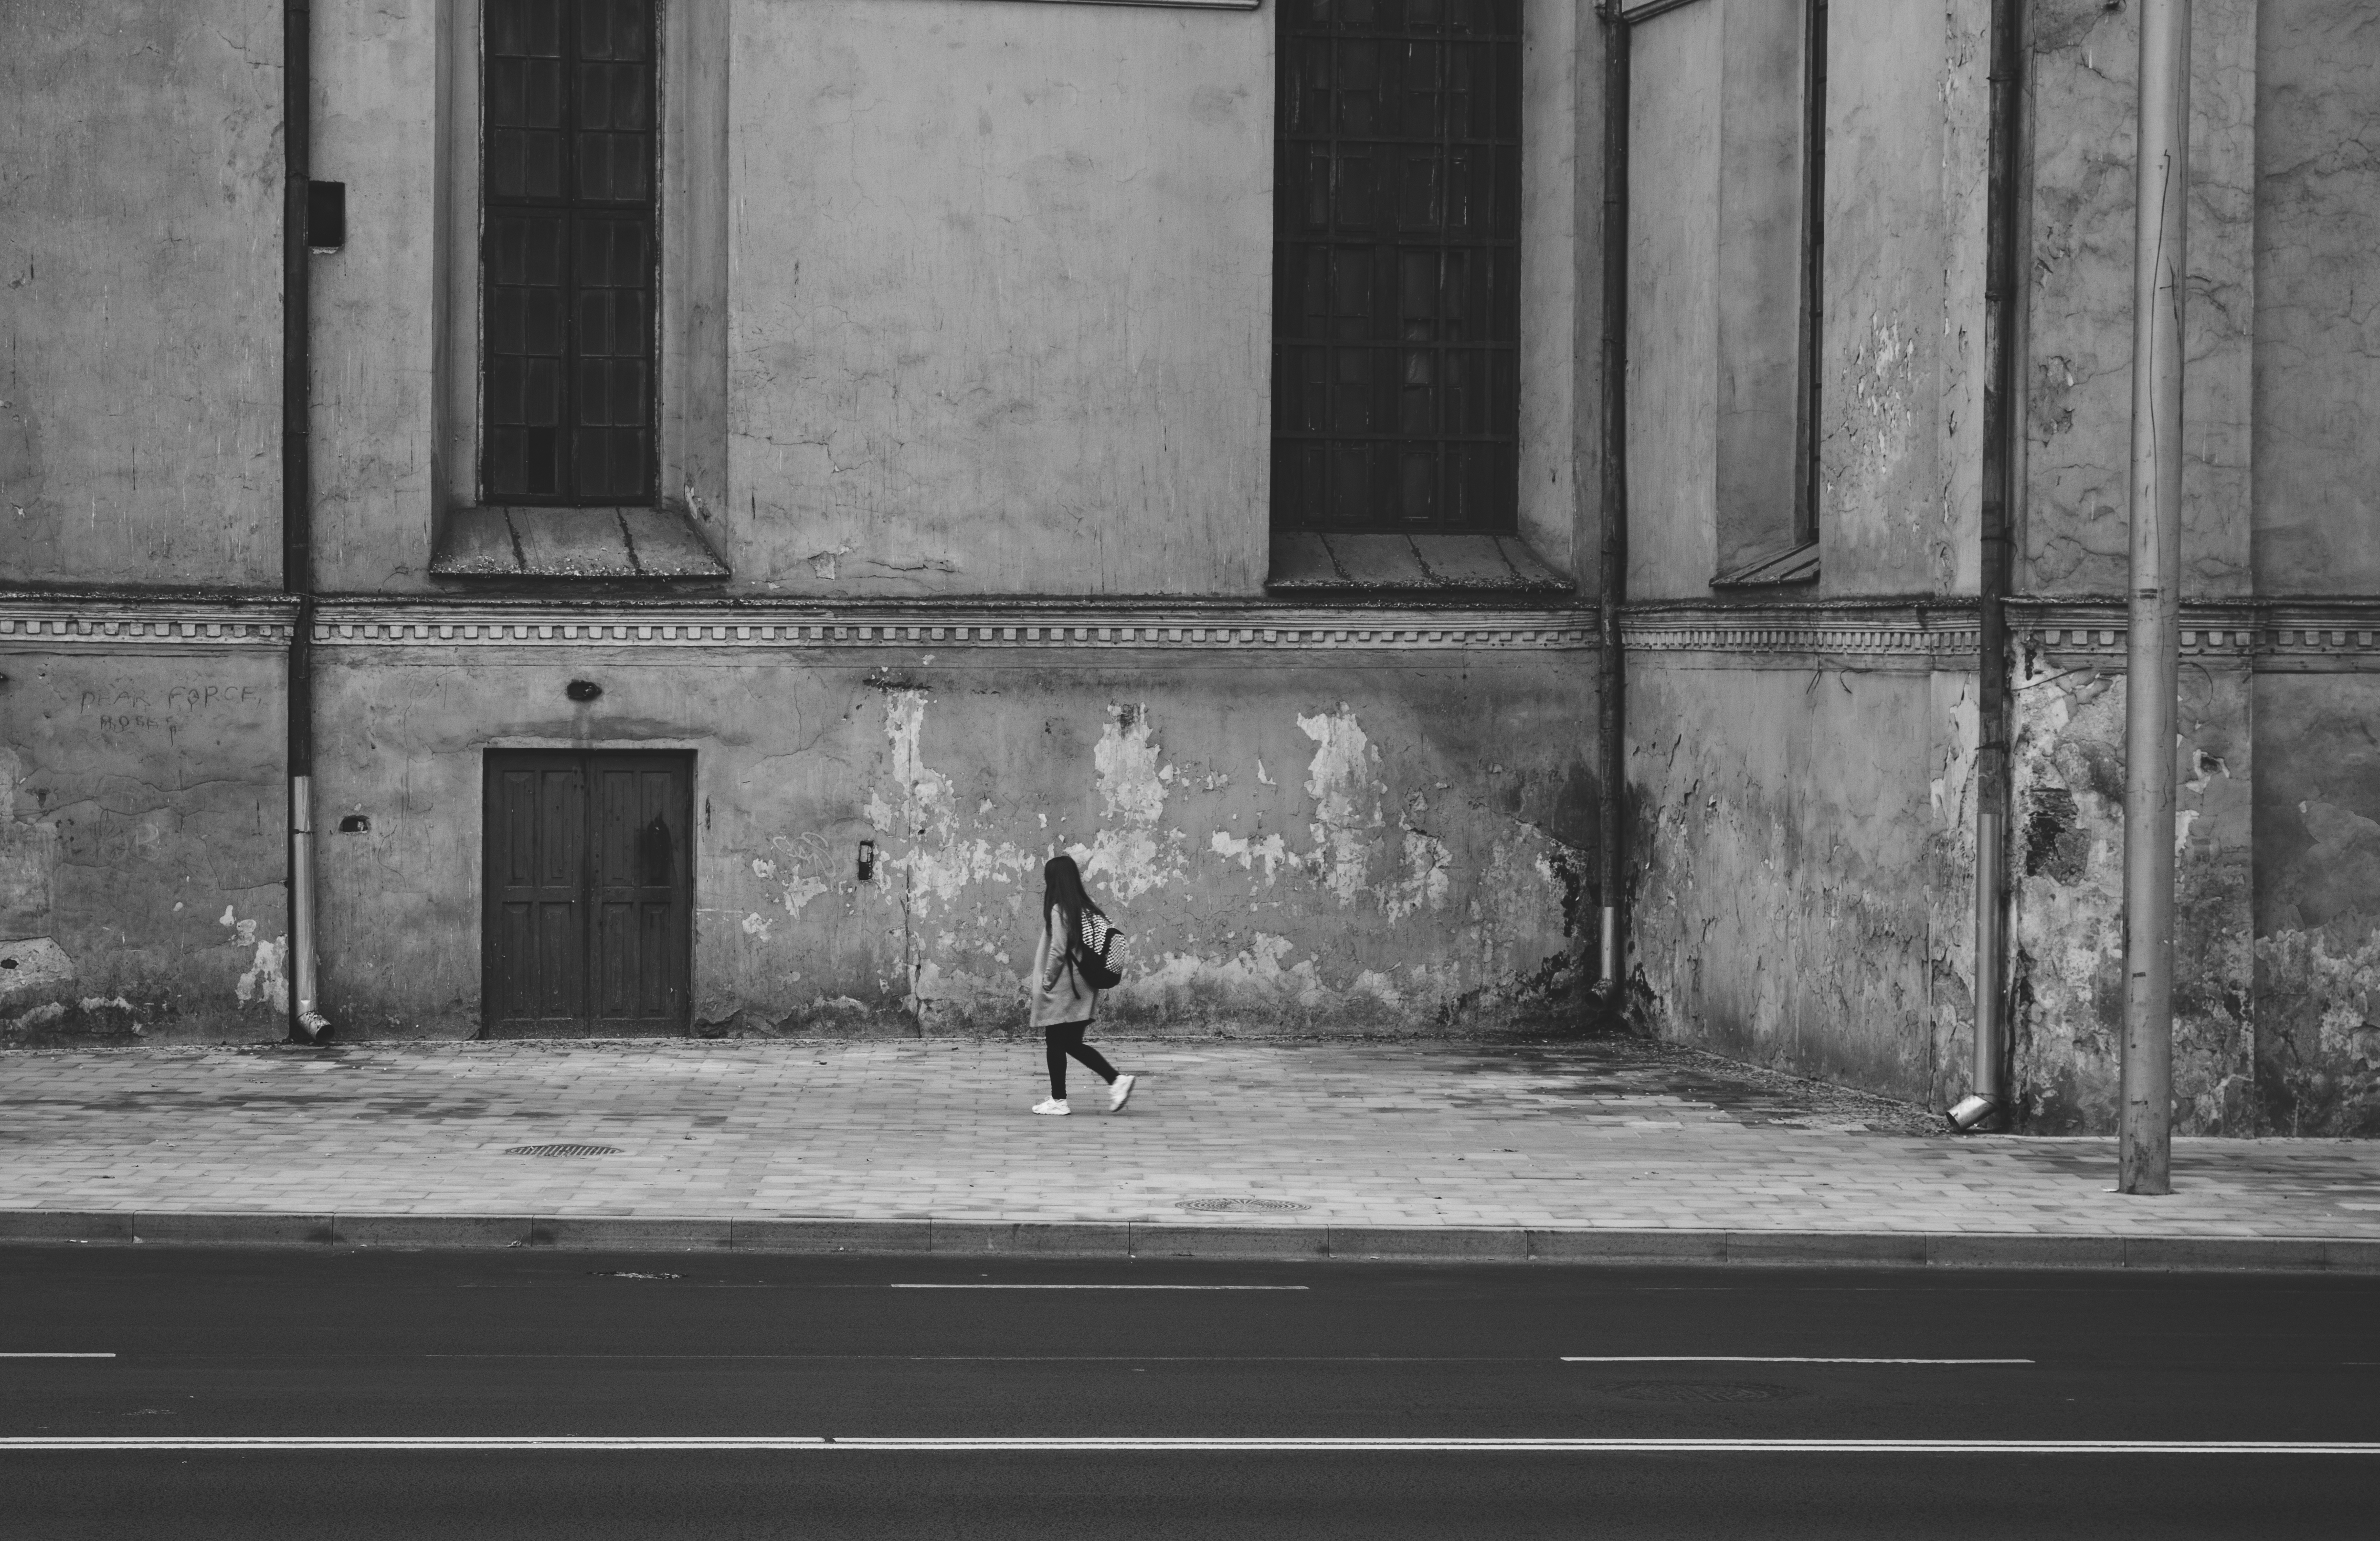
person, black and white, architecture, woman, road, white, street, photography, building, city, urban, alone, pavement, travel, shadow, abandoned, darkness, black, monochrome, door, outdoors, windows, infrastructure, photograph, wear, adult, urban area, monochrome photography, film noir